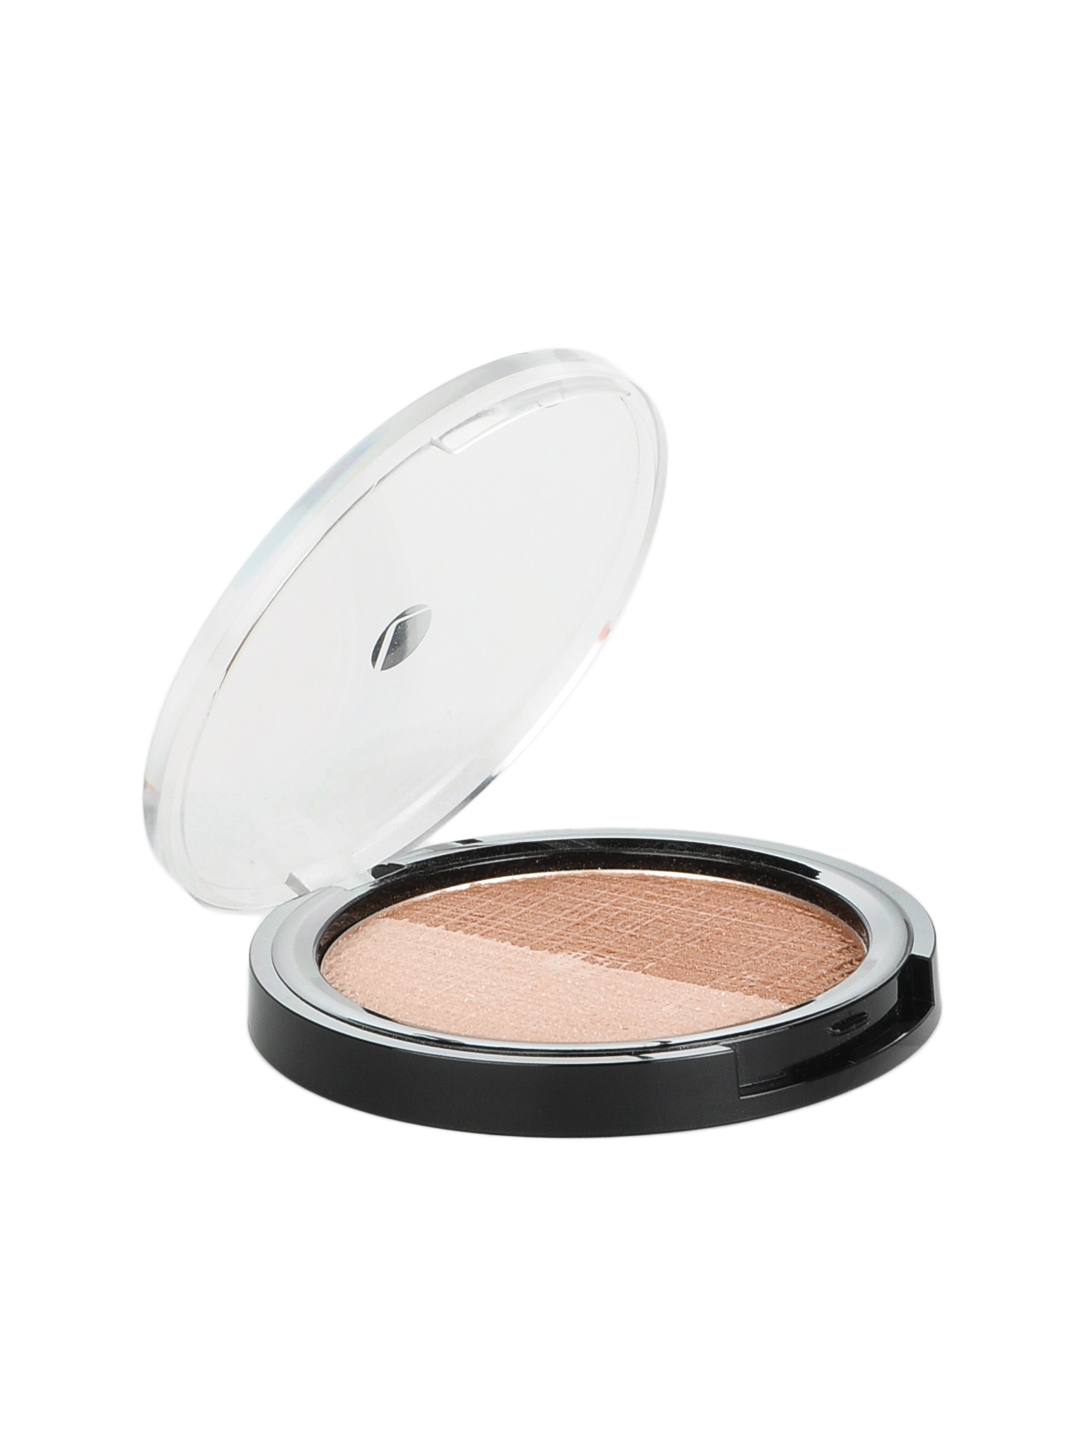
Lakme Absolute Moonlit Highlighter Face Brightener 9G
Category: Personal Care / Makeup / Highlighter and Blush
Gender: Women
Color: Skin
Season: Spring 2017
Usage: Casual